2002 NFL draft

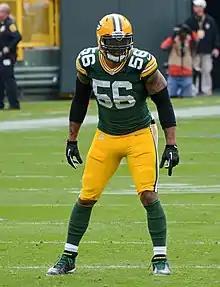
Hall of Fame defensive end Julius Peppers was drafted 2nd overall by the Carolina Panthers.

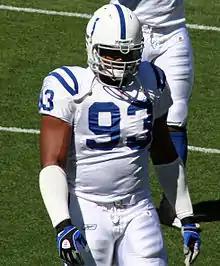
Hall of Fame defensive end Dwight Freeney was drafted 11th overall by the Indianapolis Colts.

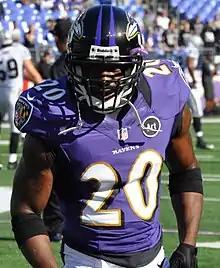
2004 NFL Defensive Player of the Year and Super Bowl XLVII Champion, Ed Reed was drafted 24th overall by the Baltimore Ravens.

In the explanations below, (D) denotes trades that took place during the draft, while (PD) indicates trades completed pre-draft.